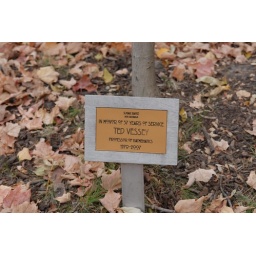
I spotted this tree near the old Science Center, dedicated on the retirement of one of my professors and faculty advisors.